Smith Wigglesworth

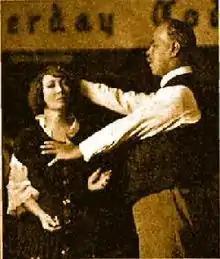
Smith Wigglesworth praying for a sick woman

Ministering at many churches throughout Yorkshire, often at Bethesda Church at Swallownest (on the outskirts of Sheffield), Wigglesworth claimed to have made many prophecies. He also had an international ministry. He ministered in the U.S., Australia, New Zealand, South Africa, Sweden, the Pacific Islands, India, Ceylon, and several countries in Europe. Some of his sermons were transcribed for Pentecostal magazines, and these were collected into two books: "Ever Increasing Faith" and "Faith that Prevails".